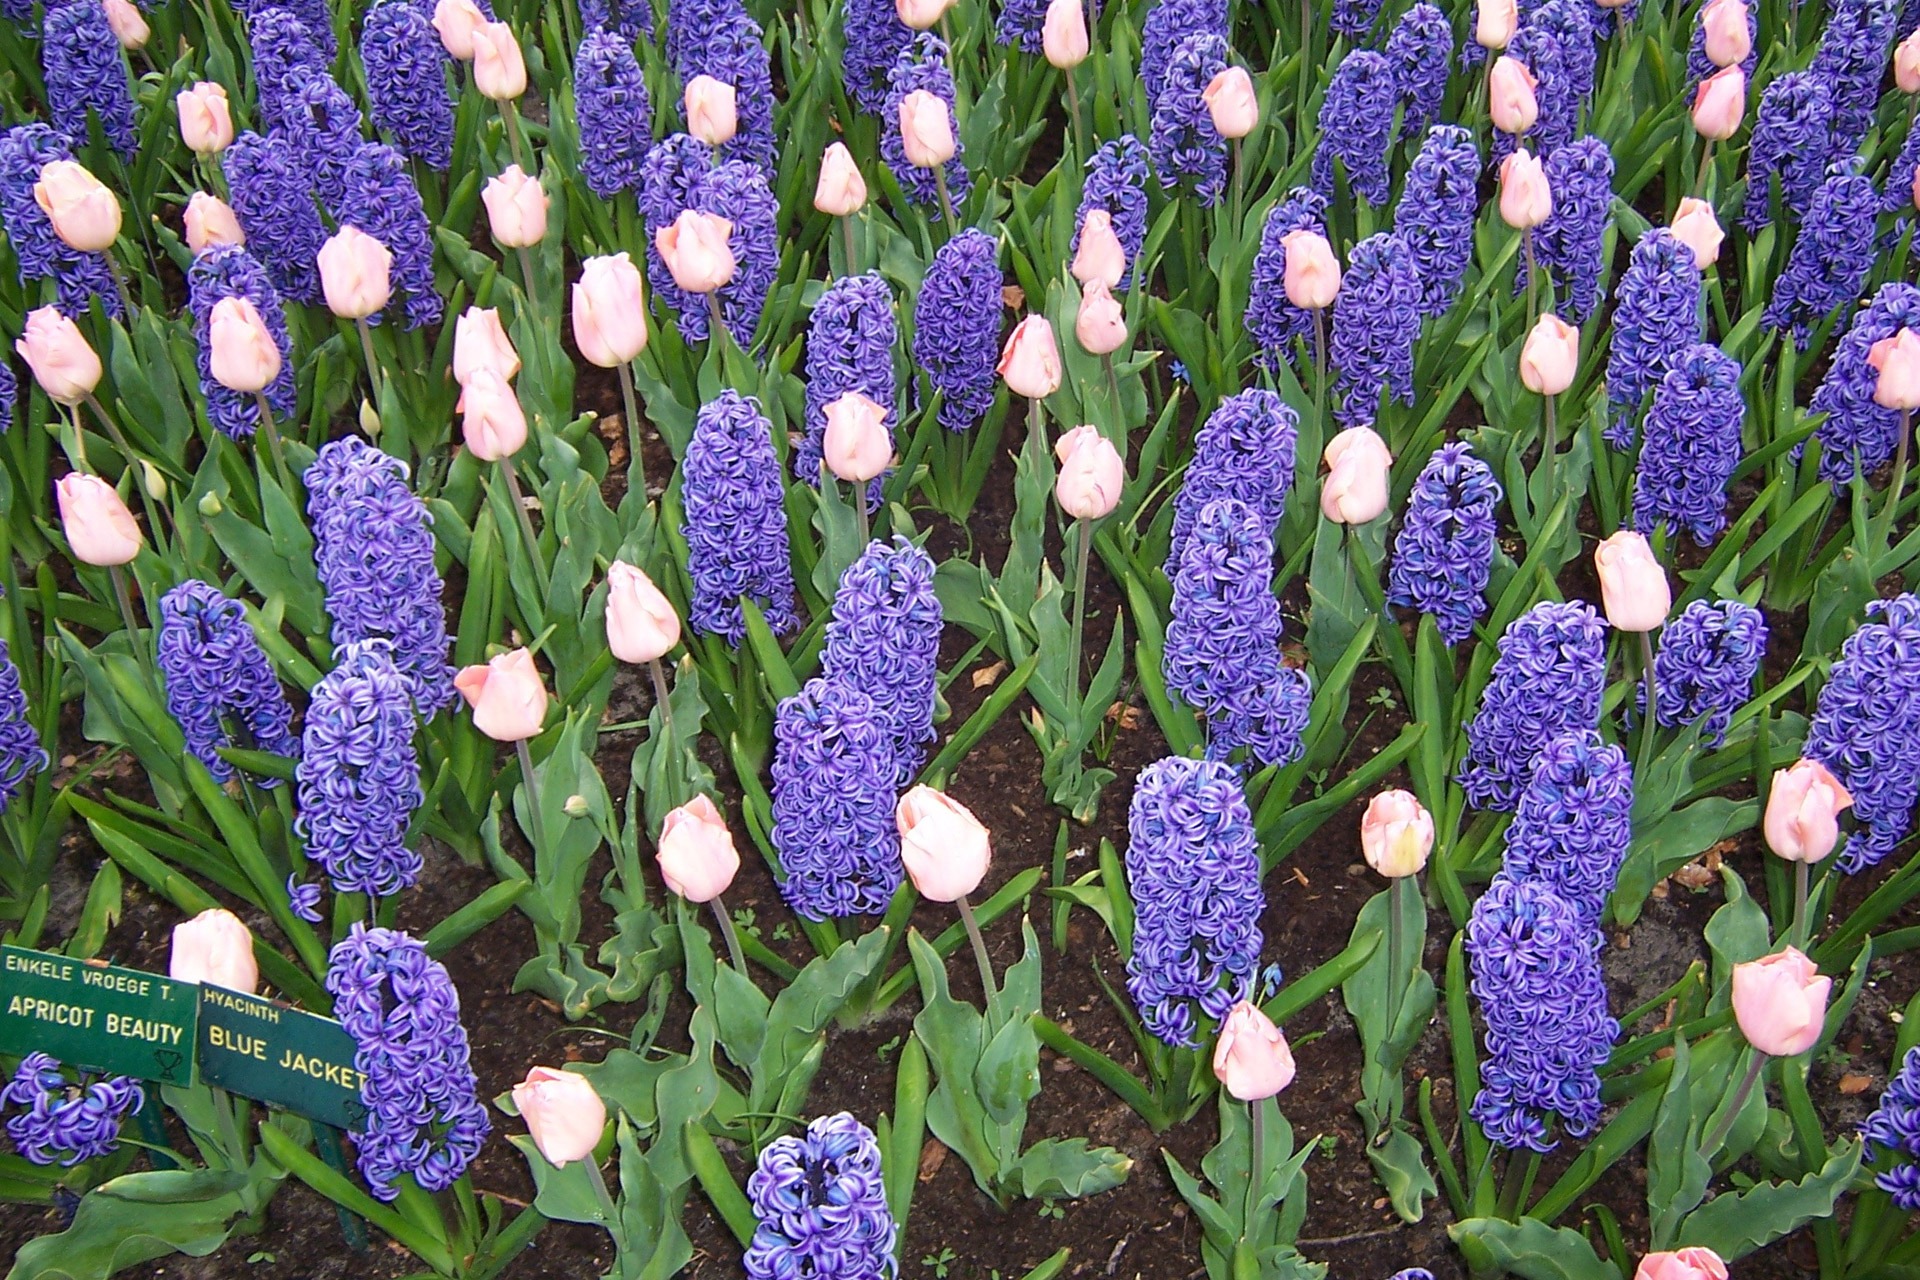
nature, blossom, plant, stem, flower, purple, summer, floral, green, red, botany, flora, lavender, wildflower, dahlia, gardening, vivid, violet, hyacinth, flowering plant, land plant, english lavender, french lavender